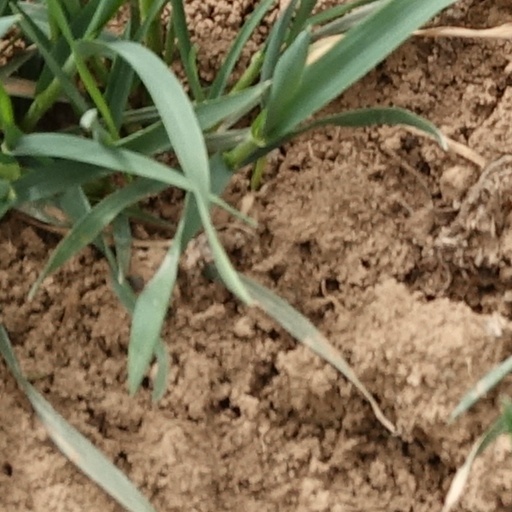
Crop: wheat